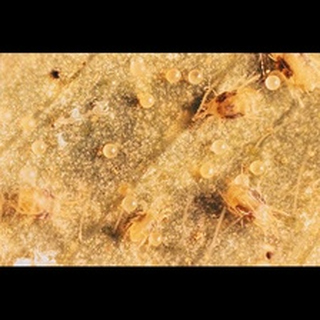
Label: wheat_mite